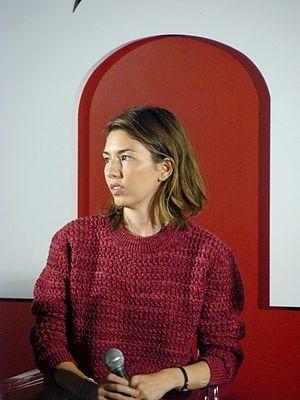
Sofia Coppola, le 7 novembre 2010 à la FNAC Montparnasse, lors d'une rencontre Masterclass à l'occasion de la sortie en janvier 2011 de son dernier film Somewhere.